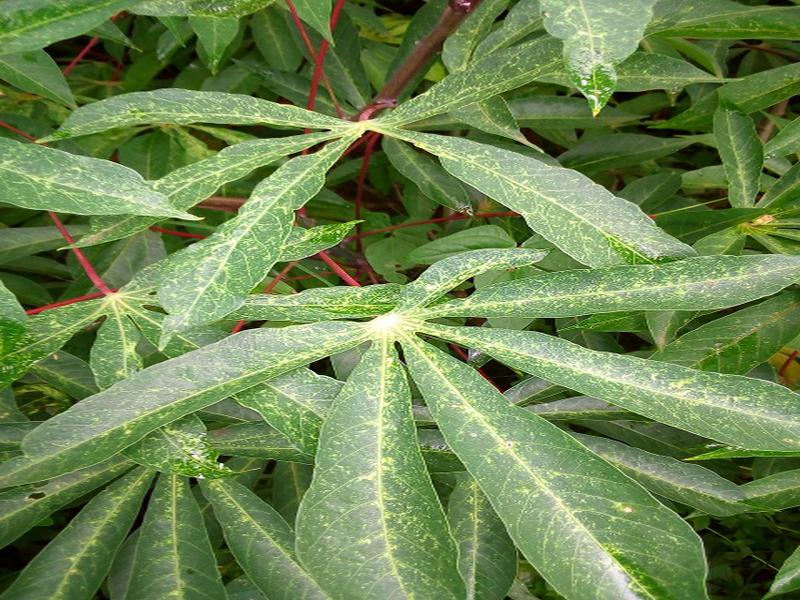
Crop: cassava
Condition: green_mottle